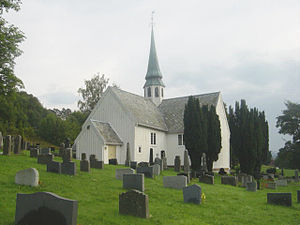
Heim / Samfund / Trafik
Halsa kirke fra 1725.
Heim er en kommune i Trøndelag som blev etableret 1. januar 2020 ved sammenlægning af Hemne, Halsa og en del af Snillfjord kommune. Halsa var tidligere en del af Møre og Romsdal.